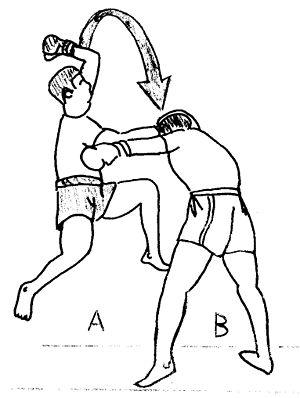
Nous présentons ici un recueil de termes techniques des boxes modernes dites « sportives » associés à leurs définitions. La définition du mot est la plupart du temps donnée dans le contexte dans lequel il est utilisé, ou le domaine auquel il se rapporte. Ce glossaire de la boxe n’aborde pas les mots des boxes ancestrales et celles dites « martiales ».
La boxe birmane est un art de combat du Myanmar qui utilise des techniques de combat debout ainsi que plusieurs techniques de clinch debout. L'utilisation des projections au sol, des poings, des coudes, des pieds, des genoux et des coups de tête y sont permis. Le Lethwei est considéré comme l'un des sports les plus brutaux au monde puisque les coup de têtes sont permis et que les combats se déroulent à mains nues.
Le coup de coude est une frappe avec la surface du coude.